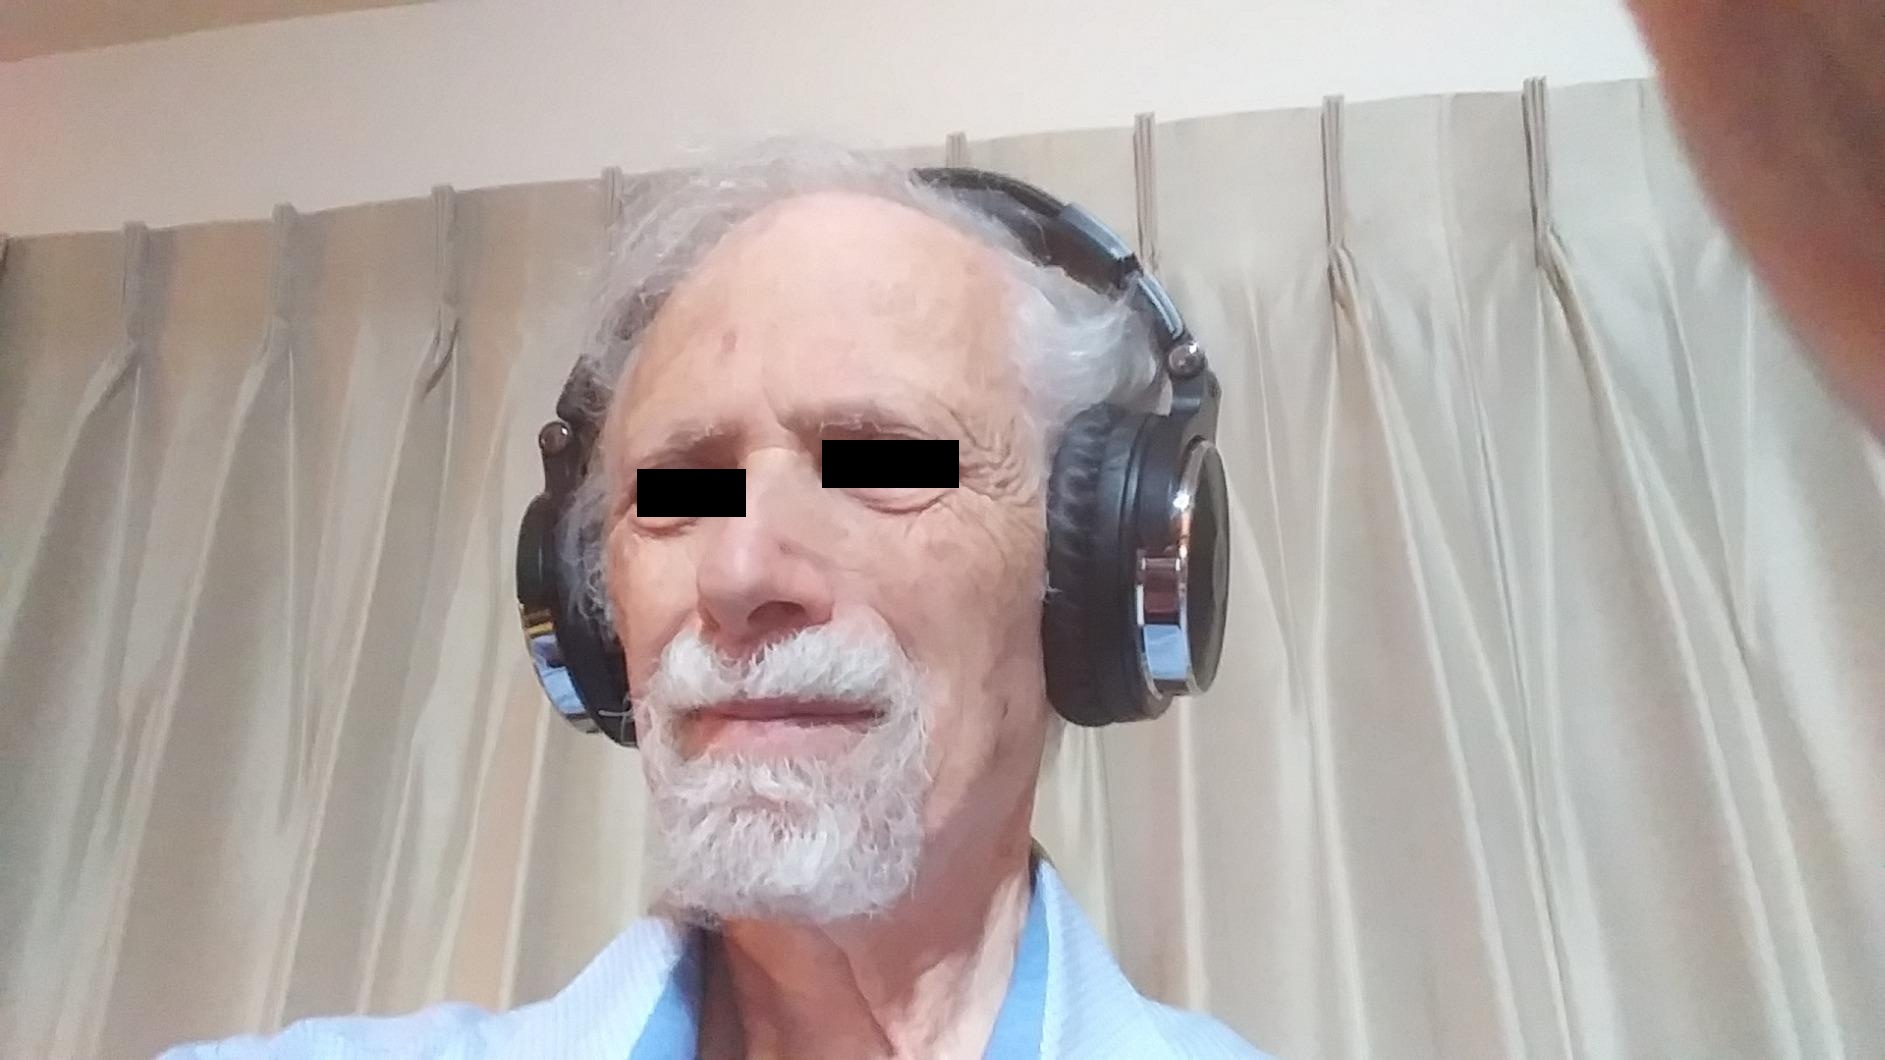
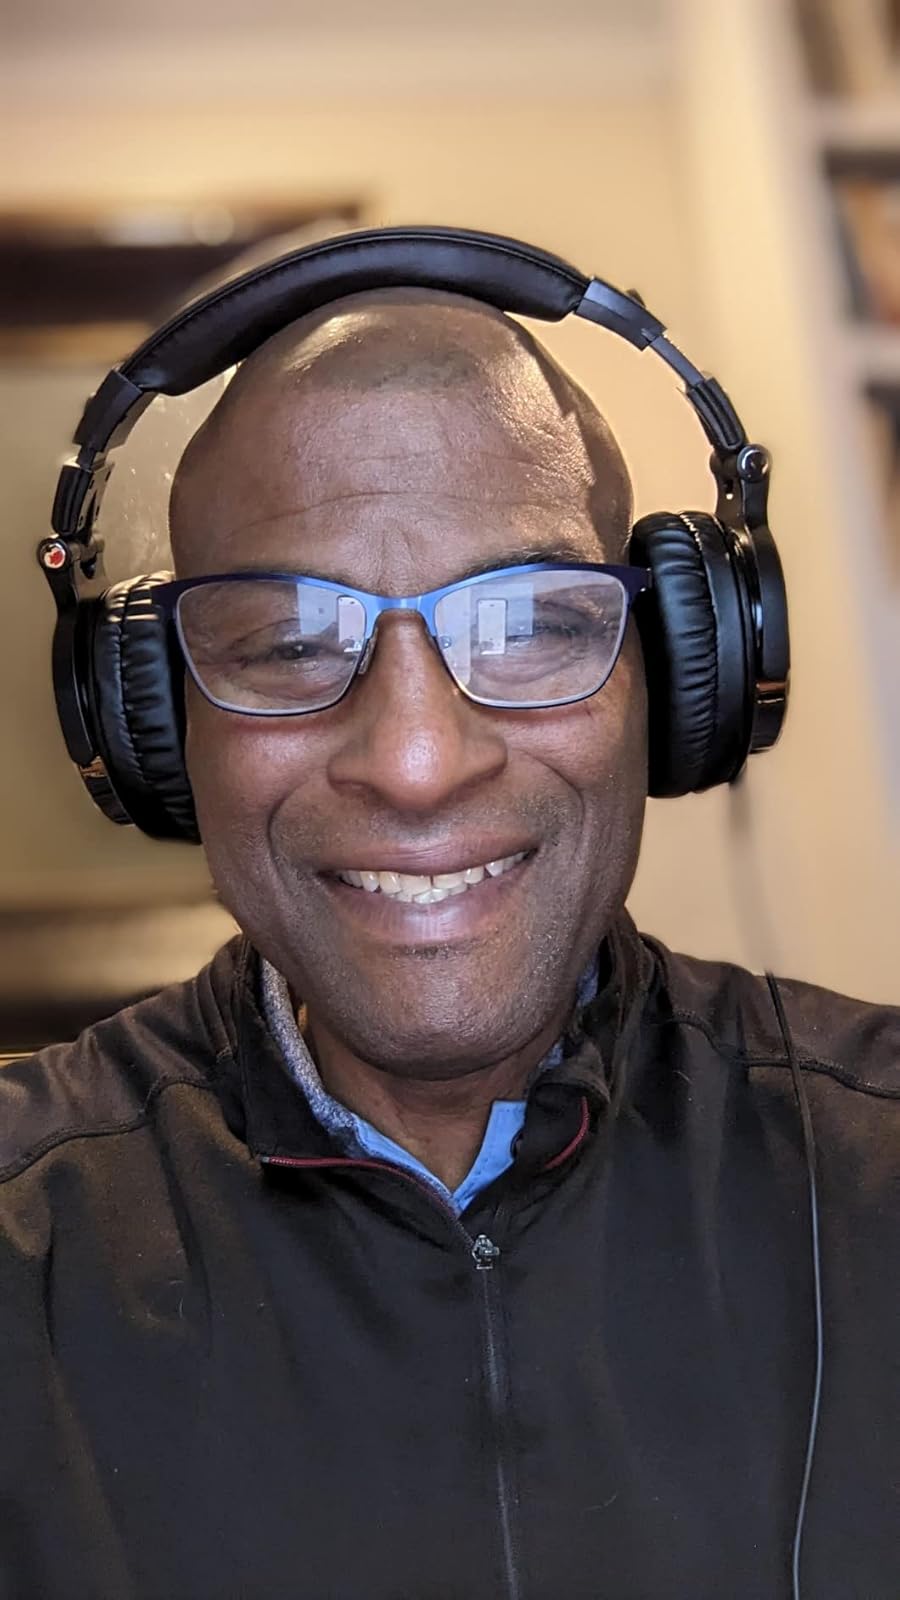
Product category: headphones
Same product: yes